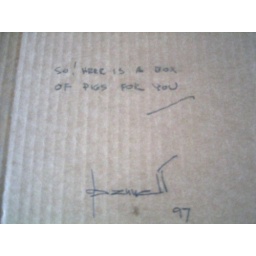
art pigs in ceiling. box with inscrpition